Biodiversity of South Africa

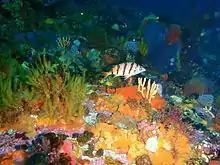
Barred fingerfin at Rocky bank

According to the WWF scheme, the coastal waters of continental South Africa mostly lie within the marine realm of Temperate Southern Africa, with a part in the Western Indo-Pacific. The boundary between the Temperate Southern Africa and Western Indo-Pacific marine realms is near Lake St. Lucia, in northern KwaZulu-Natal, near the border with Mozambique.